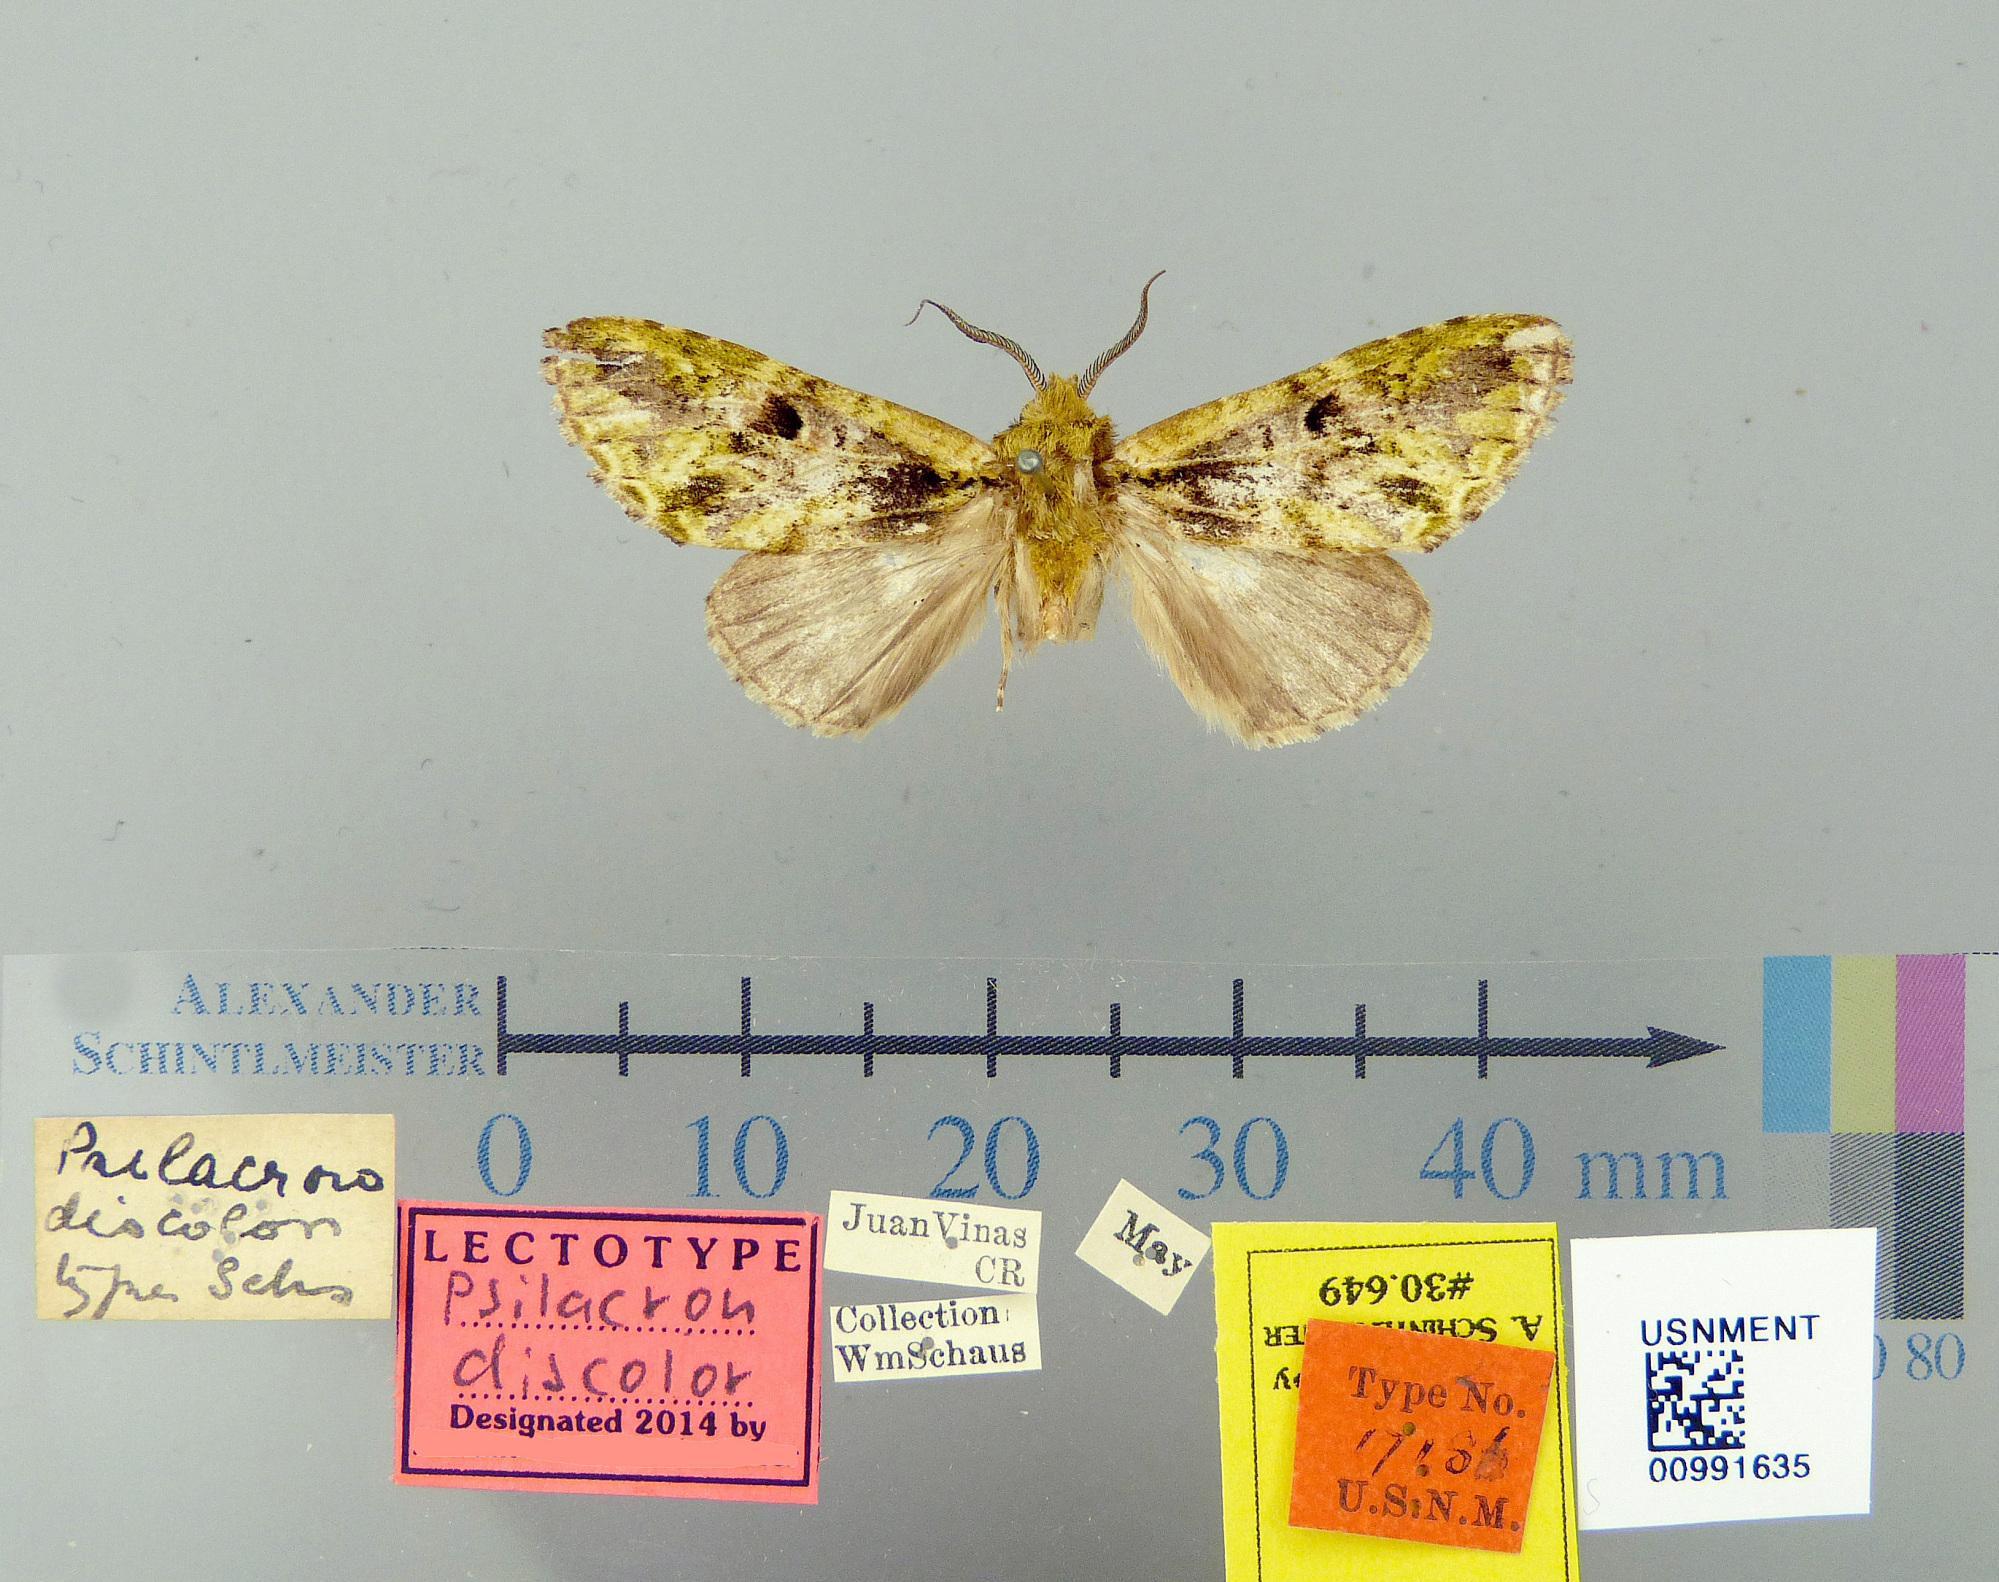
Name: Psilacron discolor
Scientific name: Psilacron discolor Schaus, 1911
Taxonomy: Animalia, Arthropoda, Insecta, Lepidoptera, Notodontidae
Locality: Juan Vinas, Unknown, Costa Rica